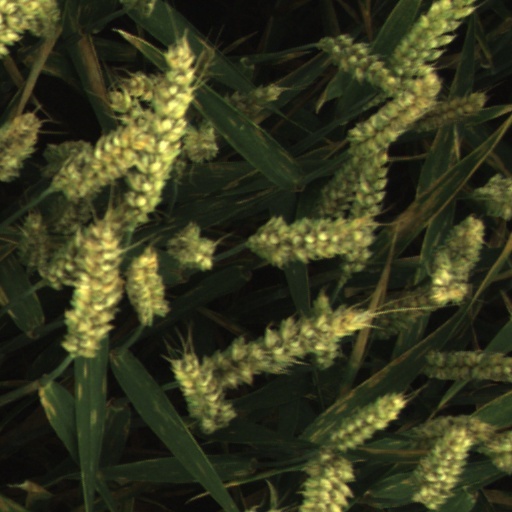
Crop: wheat